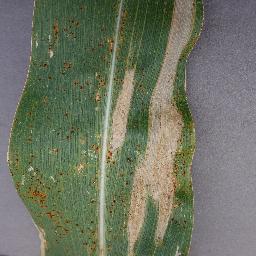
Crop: corn
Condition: (maize)_northern_blight